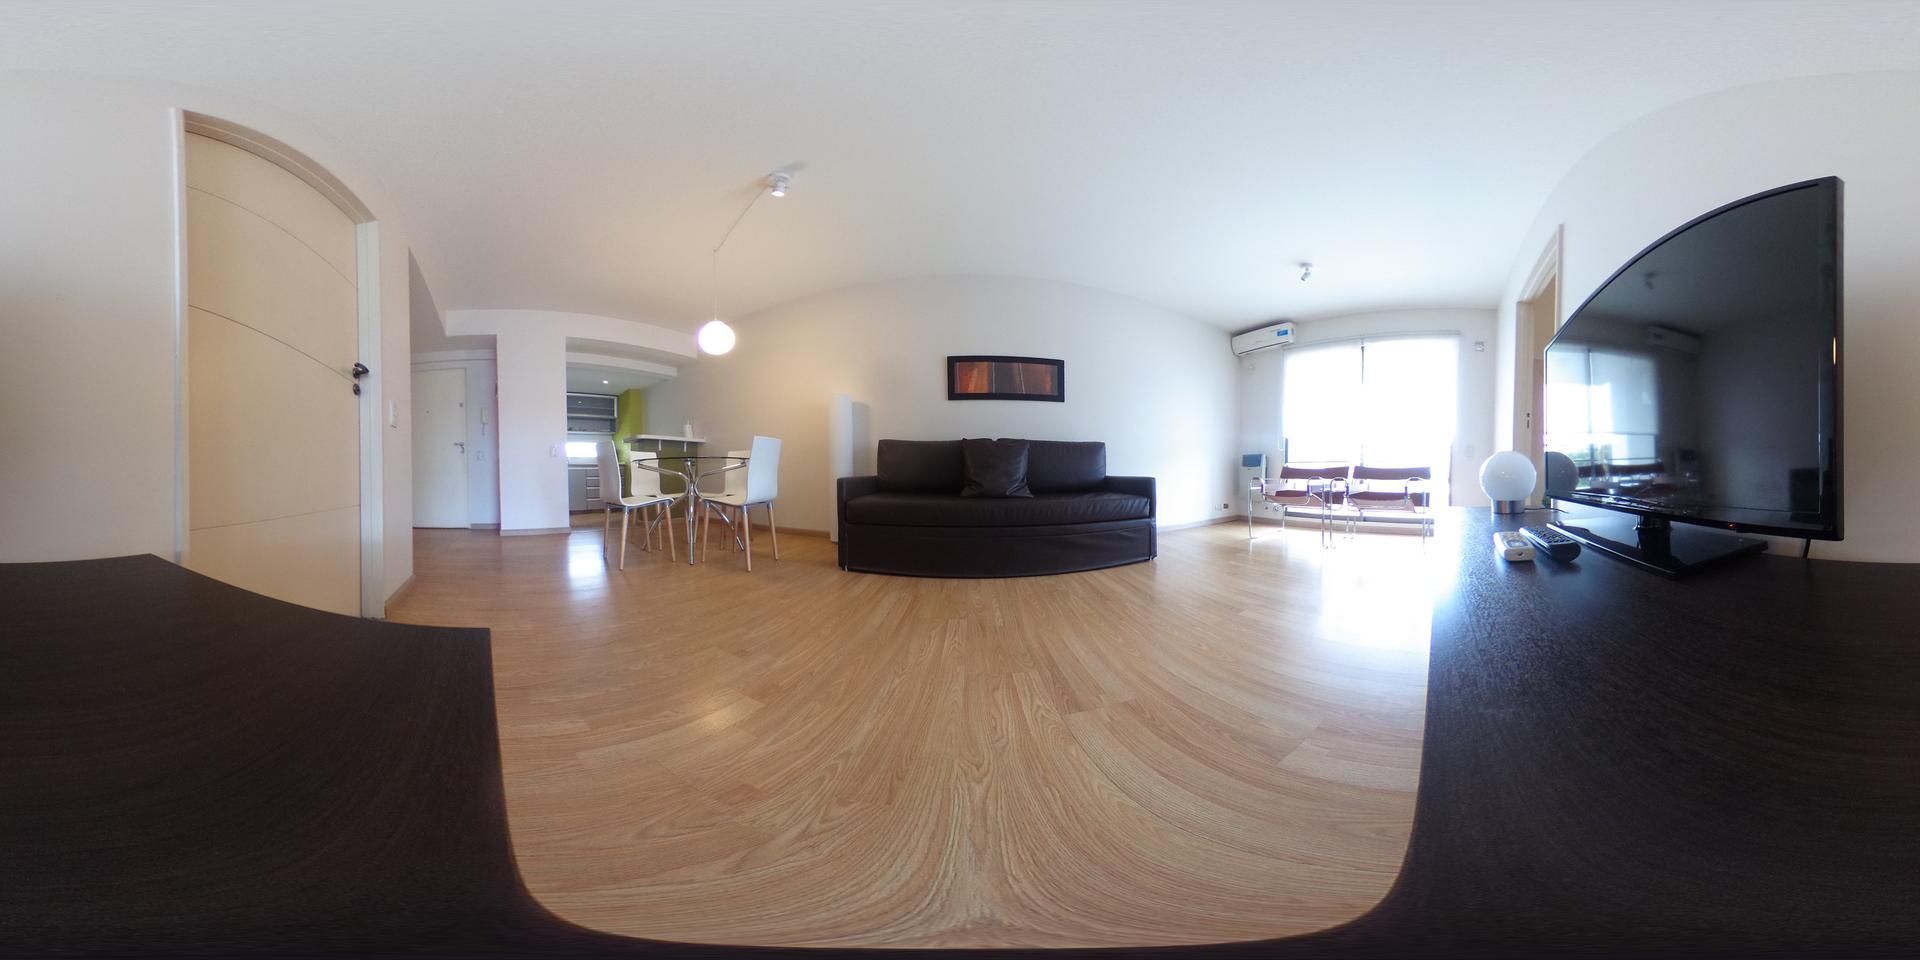
Referred object: the rectangular framed painting above the sofa

Referred object: the dark brown leather sofa